Battle of Heartbreak Ridge

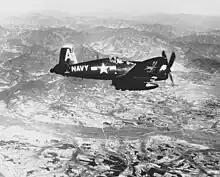
Marine F4U Corsair over Korea

During the battle, Eighth Army commander General James Van Fleet had submitted an outline plan, called Talons, to United Nations commander General Matthew Ridgway envisioning an advance of to remove the sag in the Eighth Army's eastern front. Ridgway had turned down more ambitious plans for an amphibious landing near Wonsan and for a deep advance into North Korea, but he had no objection to a modest ground offensive. Preparations for Talons continued until 5 September, when Van Fleet evidently took a close look at the final casualty totals from Bloody Ridge. Since Talons would be on a much larger scale, Van Fleet decided that the operation was not worth the probable cost in lives and material. Instead he informed Ridgway that he favored sustaining his "tidying up" on the Eighth Army right flank during the remainder of September, using "elbowing" tactics without any definite objective line assigned. Around 1 October he would stop his offensive operations in the east, then launch an attack in the west with the U.S. I Corps about the middle of the month, provided the armistice negotiations permitted. If this I Corps maneuver were successful, Van Fleet would follow up with an amphibious operation on the east coast near Tongch'on. This would link up with a land advance northeast from Kumhwa. The quick change in plans surprised Ridgway, but he posed no objection to the continuation of the limited objective attacks on an opportunistic basis. The proposed amphibious assault, however, Ridgway would only approve for planning purposes.